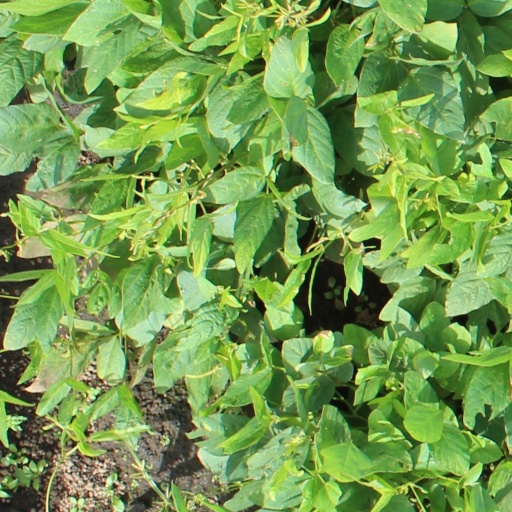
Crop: soybean